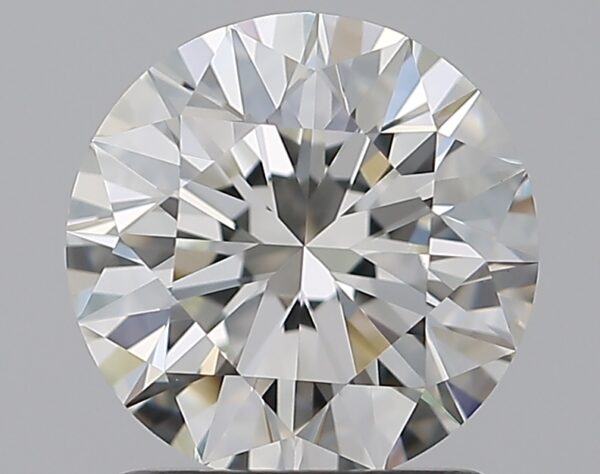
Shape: round
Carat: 1.5
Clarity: VVS1
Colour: I
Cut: EX
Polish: EX
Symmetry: EX
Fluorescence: F
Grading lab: GIA
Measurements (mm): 7.3 x 7.34 x 4.57